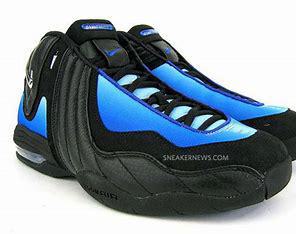
Brand: Nike
Model: Air 3